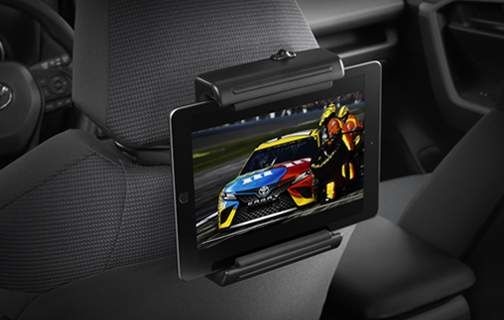
Toyota Genuine Universal Tablet Holder
The Universal tablet holder is compatible with virtually all multimedia devices. It holds your tablet, phone, music or video player in place. The Universal tablet holder is intended for passengers only. Drivers should always be sure to obey traffic regulations and maintain awareness of road traffic conditions at all times.
Brand: Toyota Accessories
Category: Vehicles & Parts > Vehicle Parts & Accessories > Motor Vehicle Electronics > Motor Vehicle Video Monitor Mounts > Seat Mounts